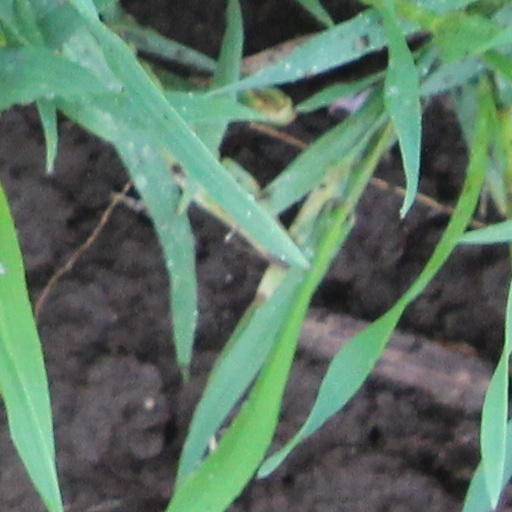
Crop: wheat